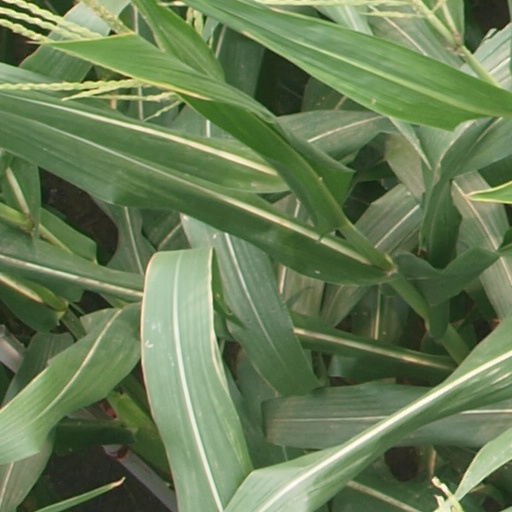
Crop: maize; corn